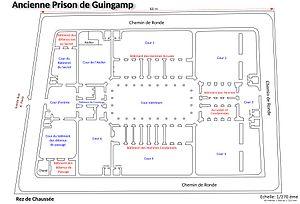
Plan au sol, ancienne prison Guingamp
L'ancienne prison de Guingamp est située 4, rue Auguste Pavie à Guingamp dans les Côtes-d'Armor. Cet édifice remarquable a été construit entre 1836 et 1841 selon le modèle « Pennsylvanien » par l'architecte Louis Lorin.